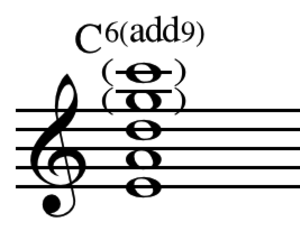
Kvartstabel
Her ses C6add9 akkorden. Toner i parentes udelades ofte.
En C6add9 akkord opbygget af kvartstabler i et nodesystem
En kvartstabel akkord er bygget op af kvarter, stablet oven på hinanden. Kan høres i Bill Evans klaver på Miles Davis So What fra 1962-udgivelsen Kind Of Blue. Kvartstabler betragtes som værende harmonisk komplekse, set i forhold til de oftere anvendte tertsstabler.